Harold Godwinson

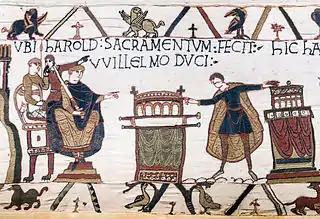
"HAROLD SACRAMENTUM FECIT VVILLELMO DUCI" ("Harold made an oath to Duke William"): the Bayeux Tapestry shows Harold touching two altars at Bayeux as the duke watches.

In 1064, Harold was apparently shipwrecked at Ponthieu. There is much speculation about this voyage. The earliest post-conquest Norman chroniclers state that King Edward had previously sent Robert of Jumièges, the archbishop of Canterbury, to appoint as his heir Edward's maternal kinsman, Duke William II of Normandy, and that at this later date, Harold was sent to swear fealty. Scholars disagree as to the reliability of this story. William, at least, seems to have believed he had been offered the succession, but some acts of Edward are inconsistent with his having made such a promise, such as his efforts to return his nephew Edward the Exile, son of King Edmund Ironside, from Hungary in 1057.